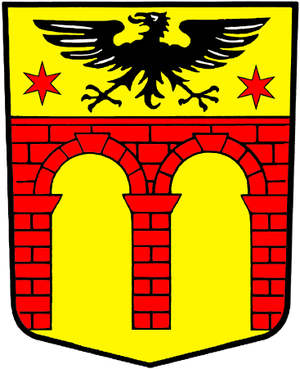
Inden est une commune suisse du canton du Valais, située dans le district de Loèche.